2009 swine flu pandemic in Malaysia

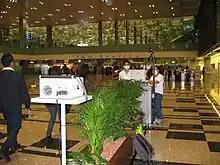
Thermal scanning for swine flu at Singapore Airport

On 4 June, three inbound airline passengers were confirmed to have the virus. The first was a 23-year-old student returning from the United States on 1 June via Malaysian Airlines flight (MH091). On the same day, two German tourists, traveling in Southeast Asia, tested positive after arriving in Malaysia. They had flown into the country on 3 June via an Air Asia flight (AK702) after transferring from a Singapore Airlines flight (SQ45) from Germany to Singapore on 1 June. All three patients showed symptoms on 3 June and were hospitalized. Passengers from their flights were traced for further action.